The Autobiography of an African Princess

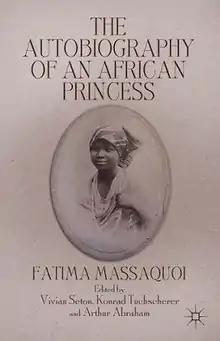
First edition (publ. Palgrave Macmillan)

The Autobiography of an African Princess, published in 2013, is an account of the early years (1912–1946) in the life of Fatima Massaquoi, a descendant of the royal families of the Gallinas from Sierra Leone and Liberia. It describes her early childhood in Africa, her schooling in Germany and Switzerland and her university studies in the United States.